Eastern philosophy

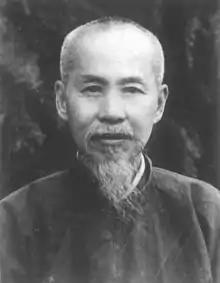
Xiong Shili circa 1960

Modern Chinese thought is generally seen as being rooted in Classical Confucianism ("Jingxue"), Neo-Confucianism ("Lixue"), Buddhism, Daoism, and "Xixue" ("Western Learning" which arose during the late Ming dynasty).